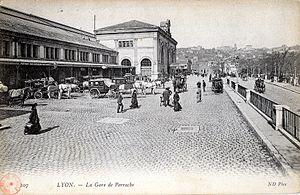
La Gare de Lyon-Perrache vers 1900